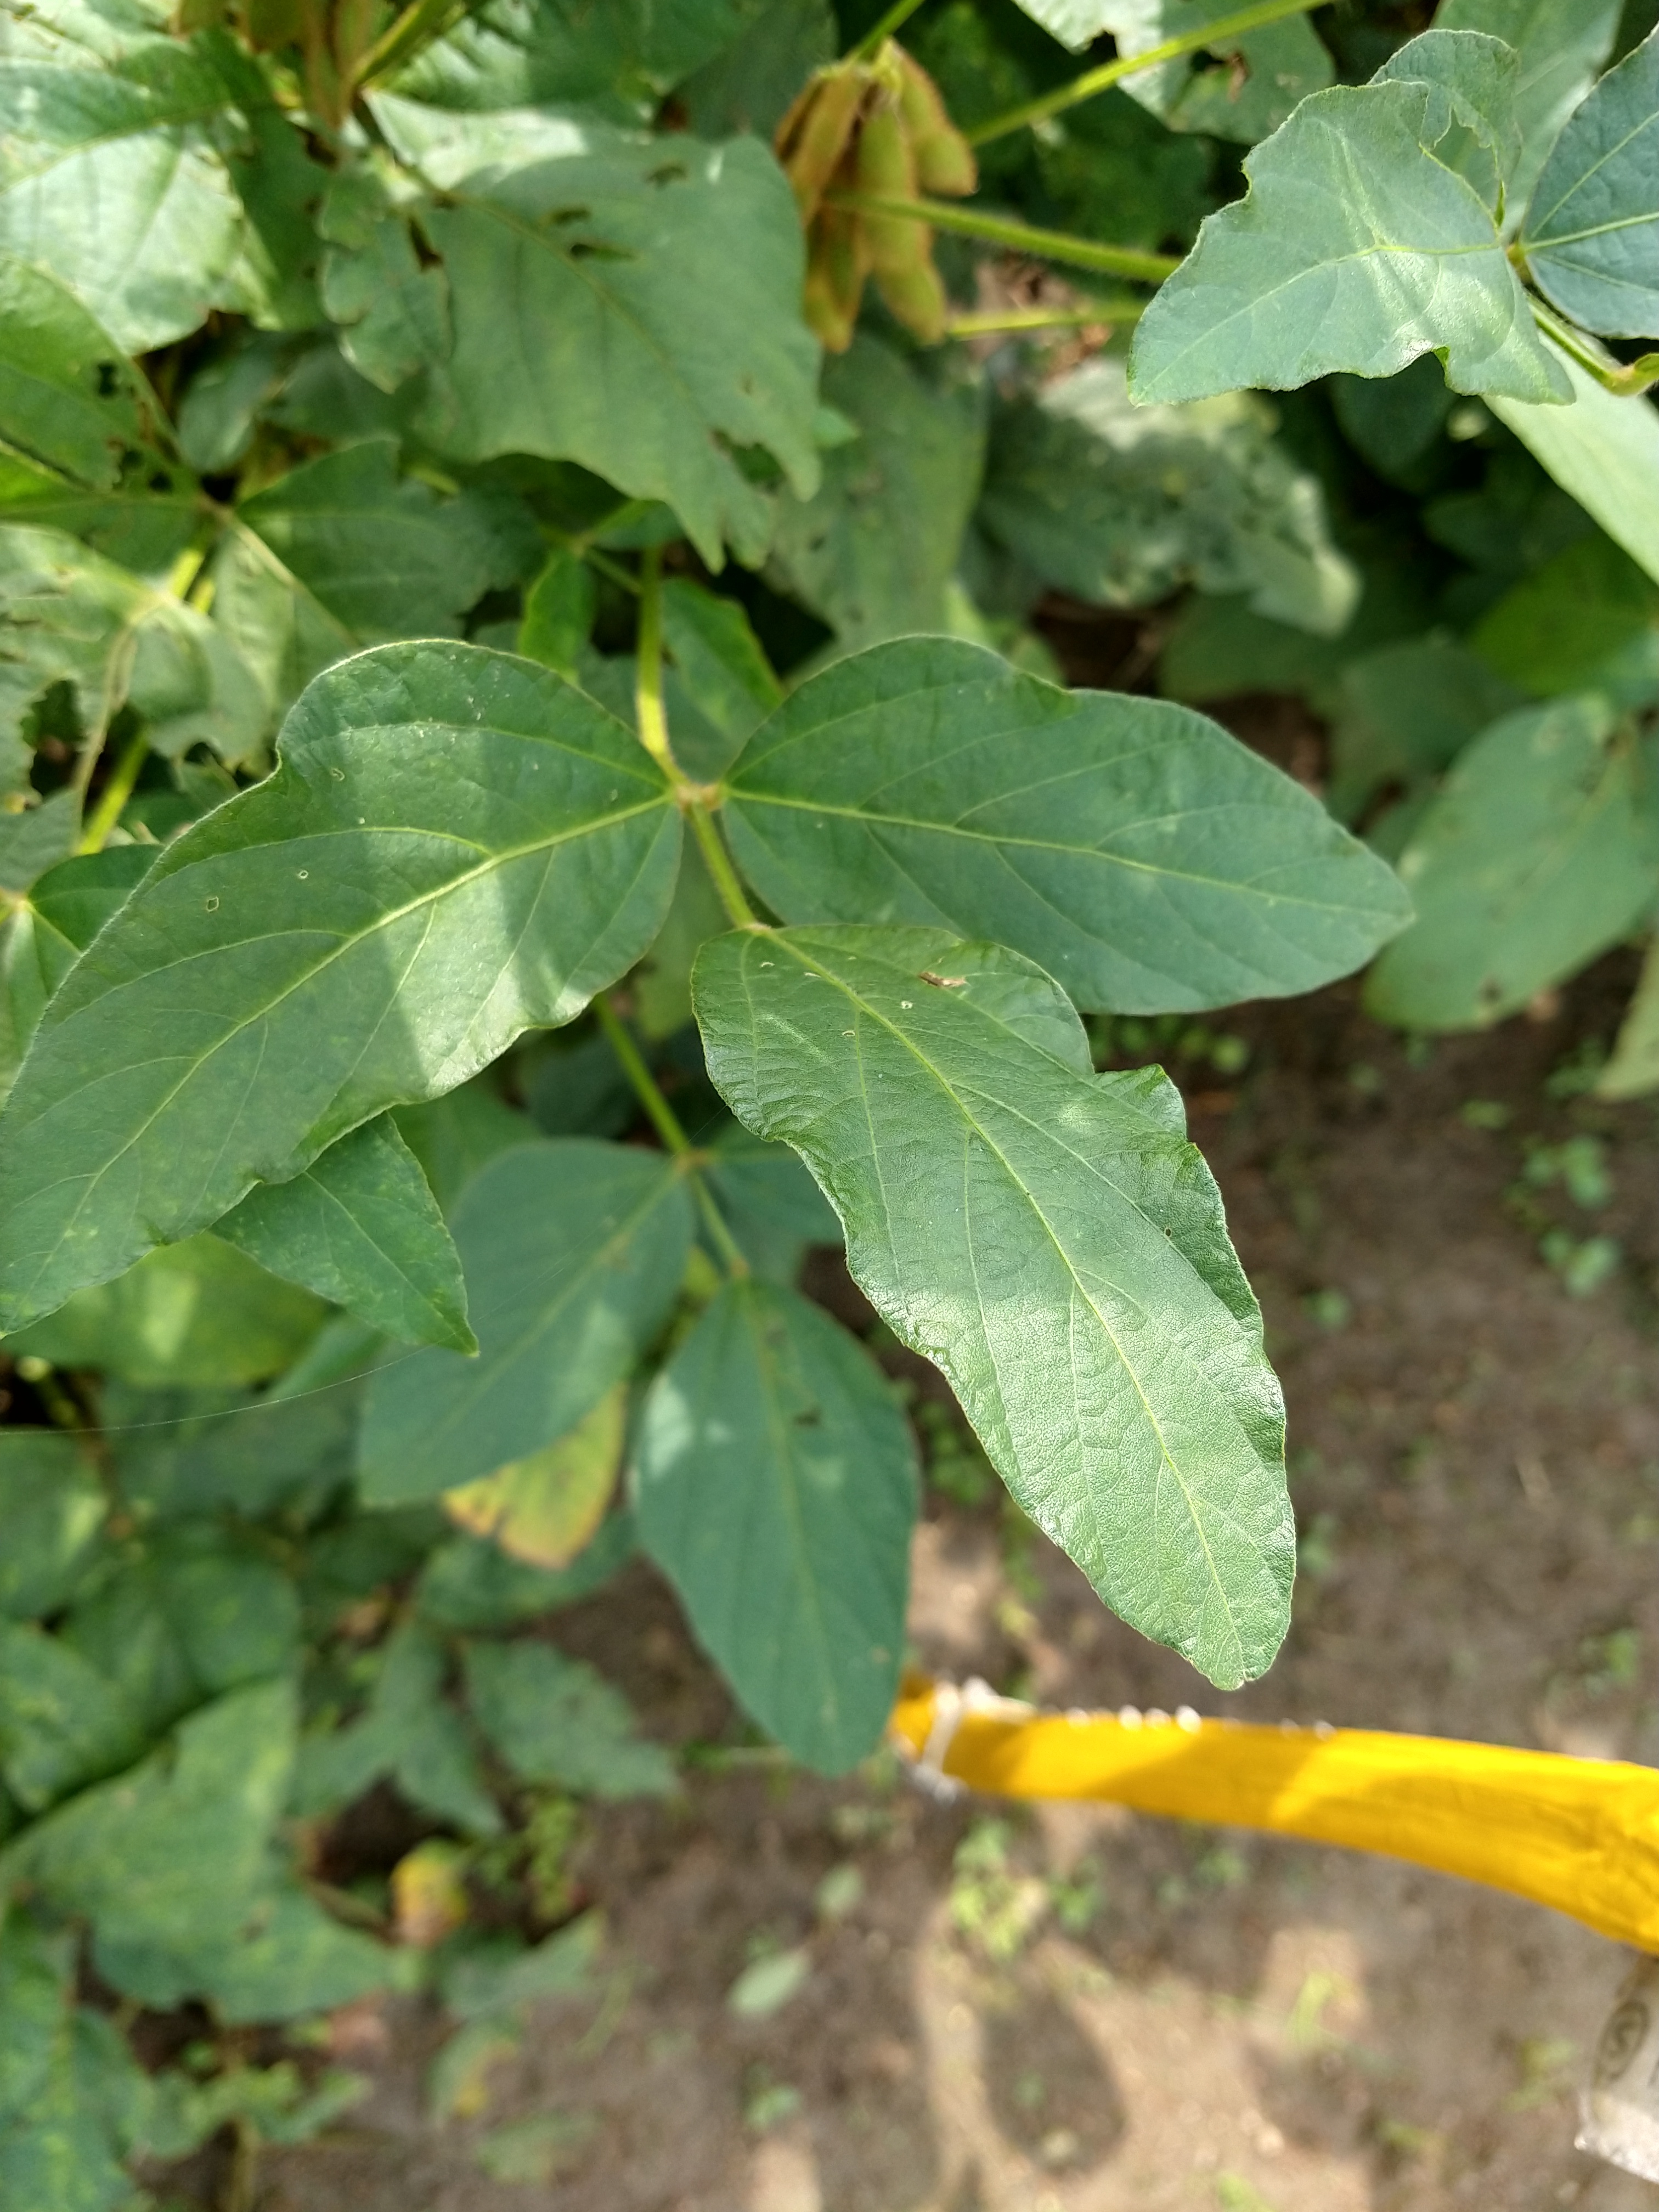
Label: Disease